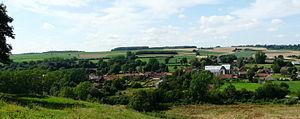
Le bourg d'Heuchin vu depuis la route de Boyaval, en 2009
Heuchin est une commune française située dans le département du Pas-de-Calais en région Hauts-de-France.